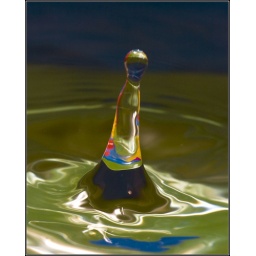
Added various coloured paper around the glass bowl